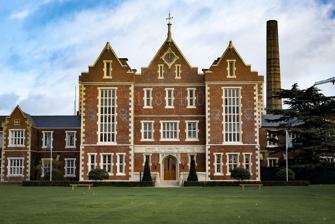
Building: Springfield University Hospital
Country: United Kingdom
Year built: 1840
51°26′19″N 0°10′36″W / 51.4385°N 0.1766°W / 51.4385; -0.1766 Hospital in England Springfield University Hospital South West London and St George's Mental Health NHS Trust Springfield Hospital main building Shown in Wandsworth Geography Location 15 Springfield Drive, Tooting , London, England, United Kingdom Organisation Care system NHS England Type Psychiatric Affiliated university St George's, University of London Services History Opened 1840 ; 185 years ago ( 1840 ) Links Website http://www.swlstg-tr.nhs.uk Lists Hospitals in England Springfield University Hospital is a psychiatric hospital in Tooting , South London and also the headquarters of the South West London and St George's Mental Health NHS Trust . History Information card for ceremony to celebrate the opening of the New Infirmary block on 7 July 1932. The hospital opened as the Surrey County Pauper Lunatic Asylum in 1840. The original building was a grand symmetrical red brick Tudor-style composition enclosing a large courtyard, built to the designs of Edward Lapidge , the county surveyor. A purpose-built chapel was added in 1881. It came under the management of Middlesex County Council in 1888 and was renamed the Wandsworth Asylum. During the First World War it became the Springfield War Hospital and, after the war, it became the Springfield Mental Hospital. A new infirmary block to treat mentally ill patients who were also physically ill opened in July 1932. During the Second World War a serious bout of dysentery broke out at the hospital. It joined the National Health Service in 1948. It was one of the hospitals investigated in 1967 as a result of the publication of Barbara Robb 's book Sans Everything . The committee found that at least two of the charge nurses showed themselves prone to outbursts of ill-temper which expressed itself in violence. In 2004 John Barrett, who had paranoid schizophrenia , walked out of the hospital and stabbed Dennis Finnegan, a cyclist, to death. In its heyday the hospital had 2,000 patients but it is now reduced to under 300 inpatients. Much of the original hospital building is now disused, and there are plans to convert this to a residential development, "Springfield Village". Proceeds are being used to create new state-of-the- art mental health centres at Springfield and at Tolworth Hospital in Surbiton . In January 2020, £150 million of funding was approved to create eight new inpatient wards at the hospital. In February 2020, the hospital was featured in the BBC documentary "On the Psych Ward". References